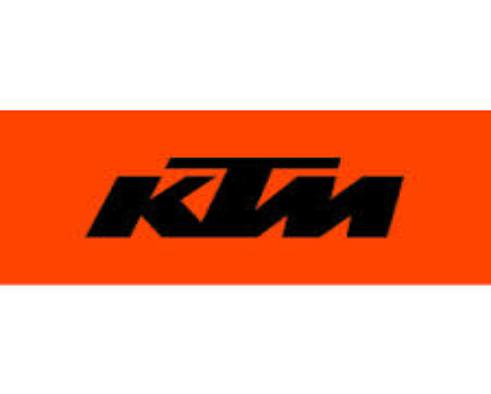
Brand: KTM
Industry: Transportation